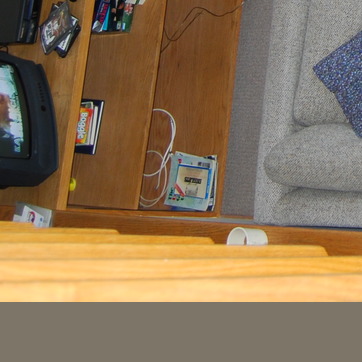
Material: paper